2-6-2+2-6-2

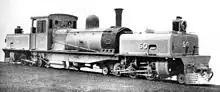
Sierra Leone Government Railway Garratt locomotive no. 50 of 1926

The Sierra Leone Government Railway acquired altogether 27 gauge 2-6-2+2-6-2 Garratt locomotives from BP between 1926 and 1956. Seven were delivered in 1926, 1928 and 1929. Six more followed in 1942 and 1943 and fourteen more in 1955 and 1956.